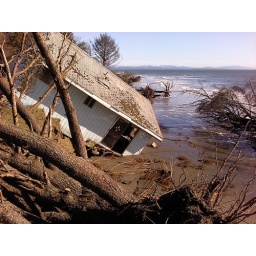
The sliding glass door was taken by a beach salvage crew early the next morning.